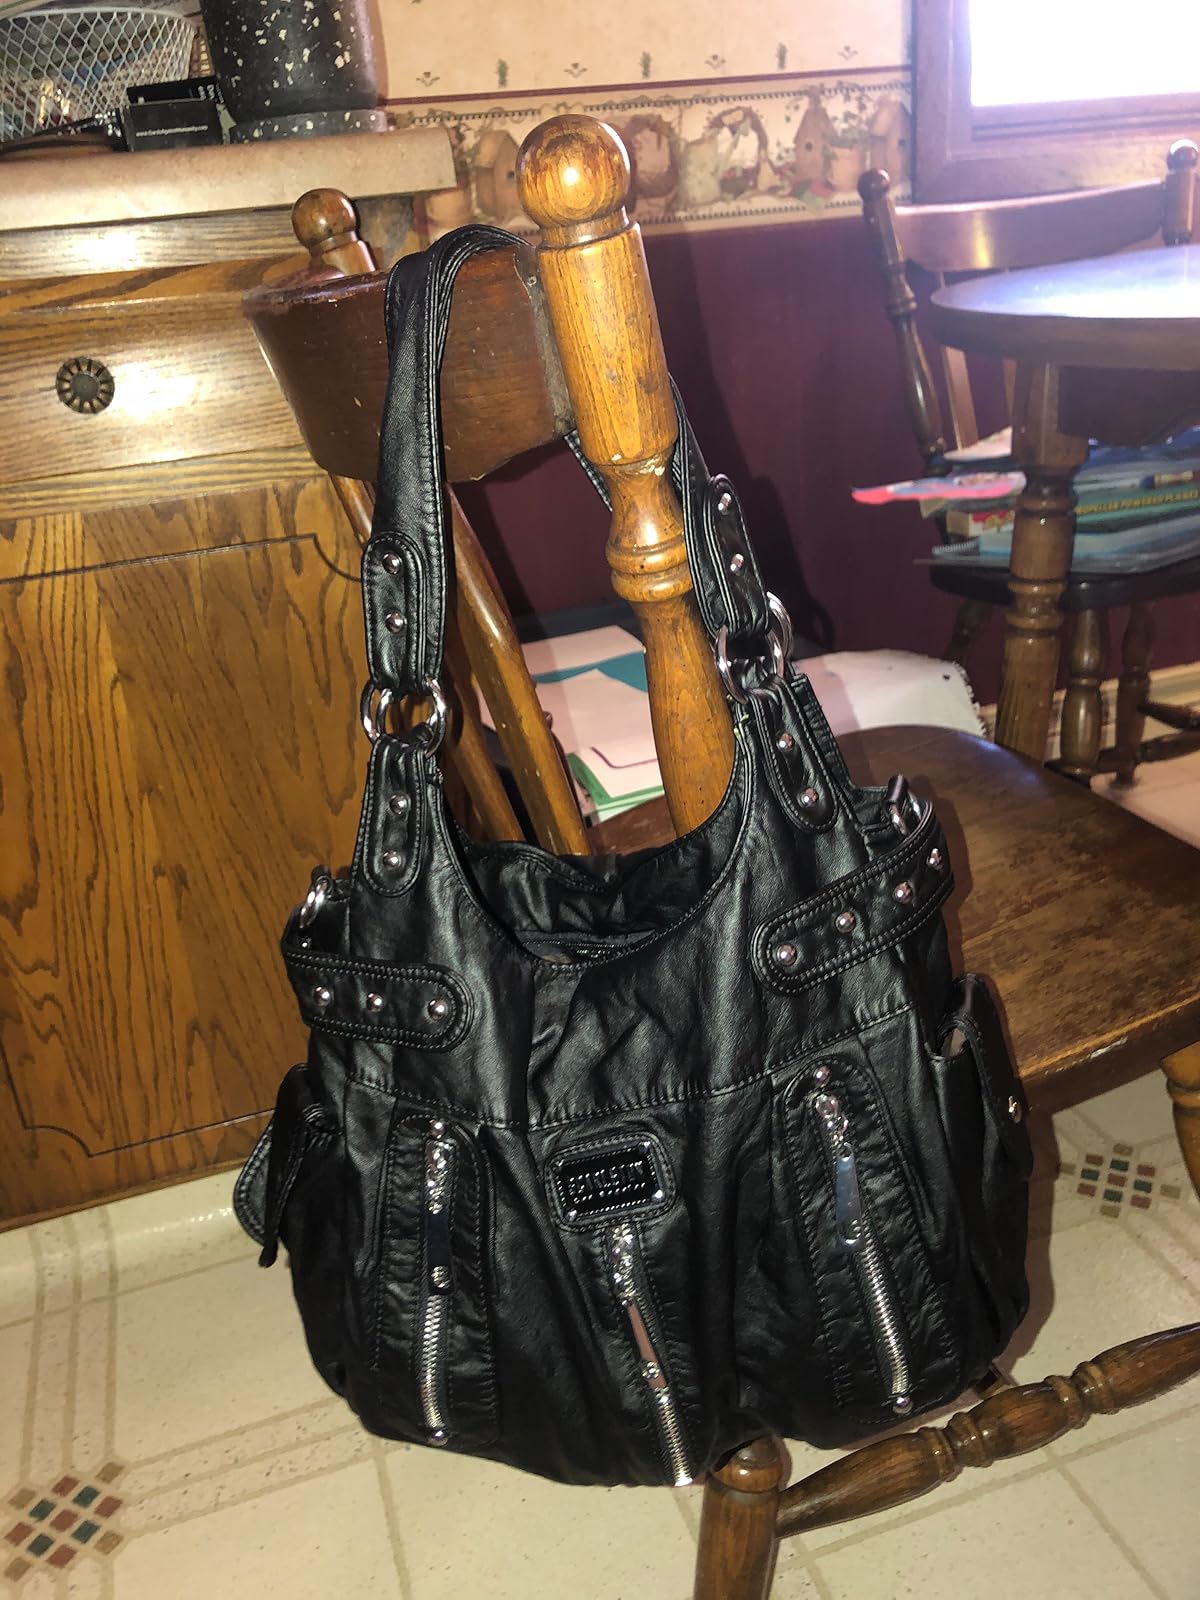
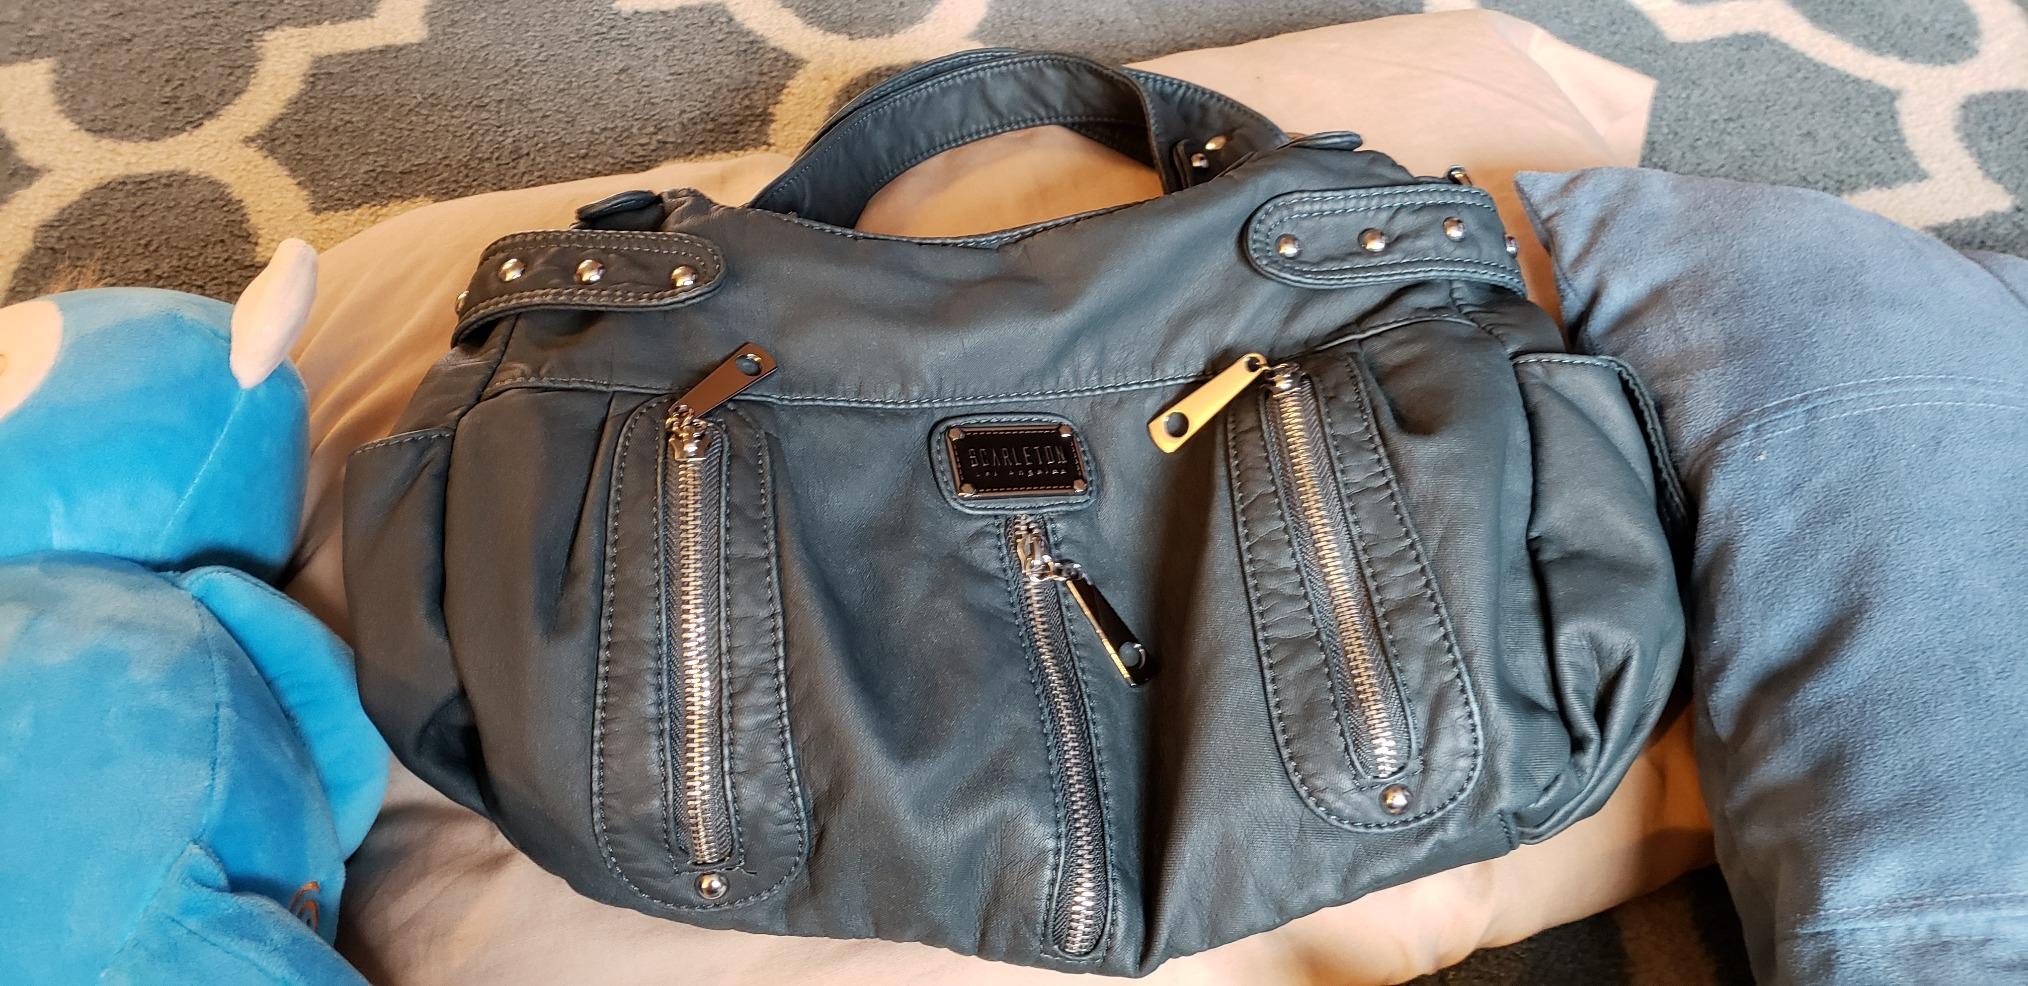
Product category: accessories_handbag
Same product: no